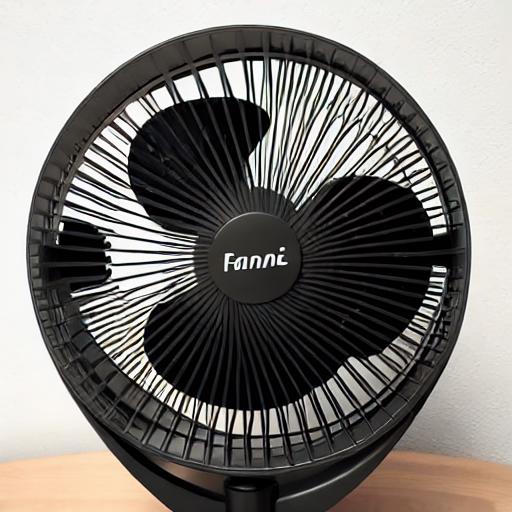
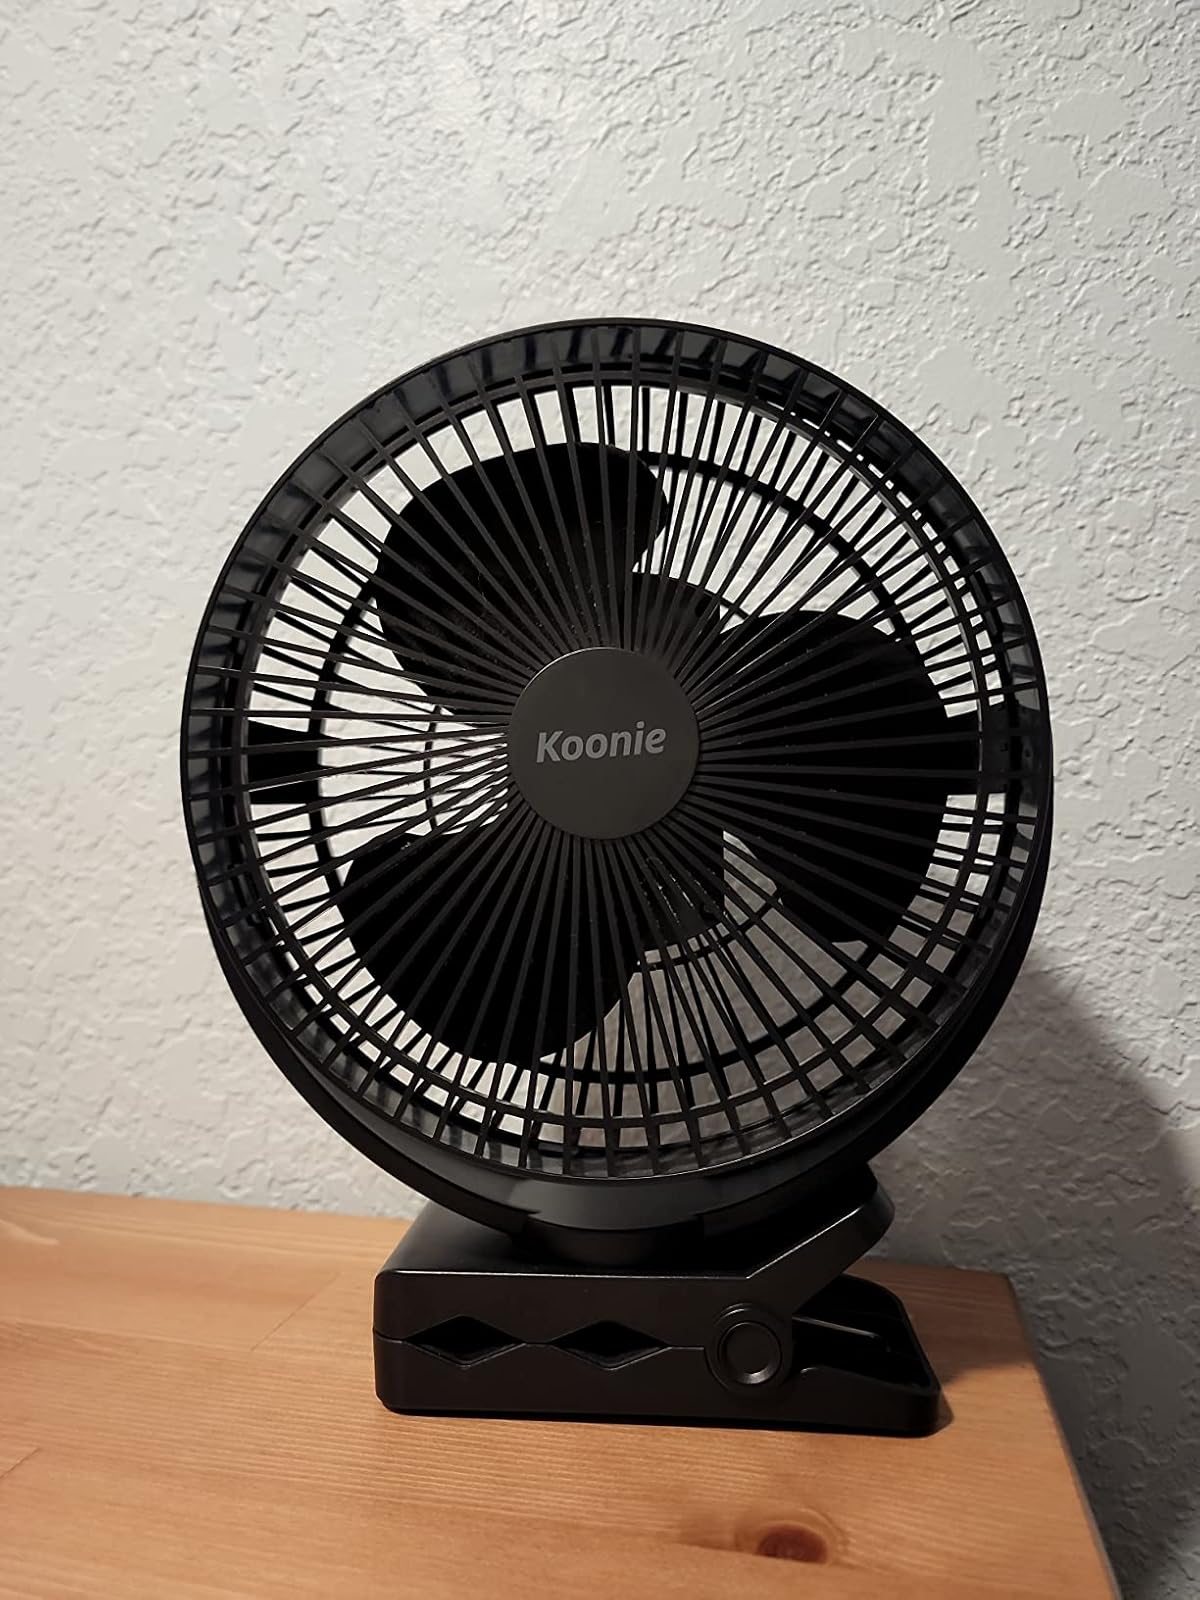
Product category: fan
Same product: no